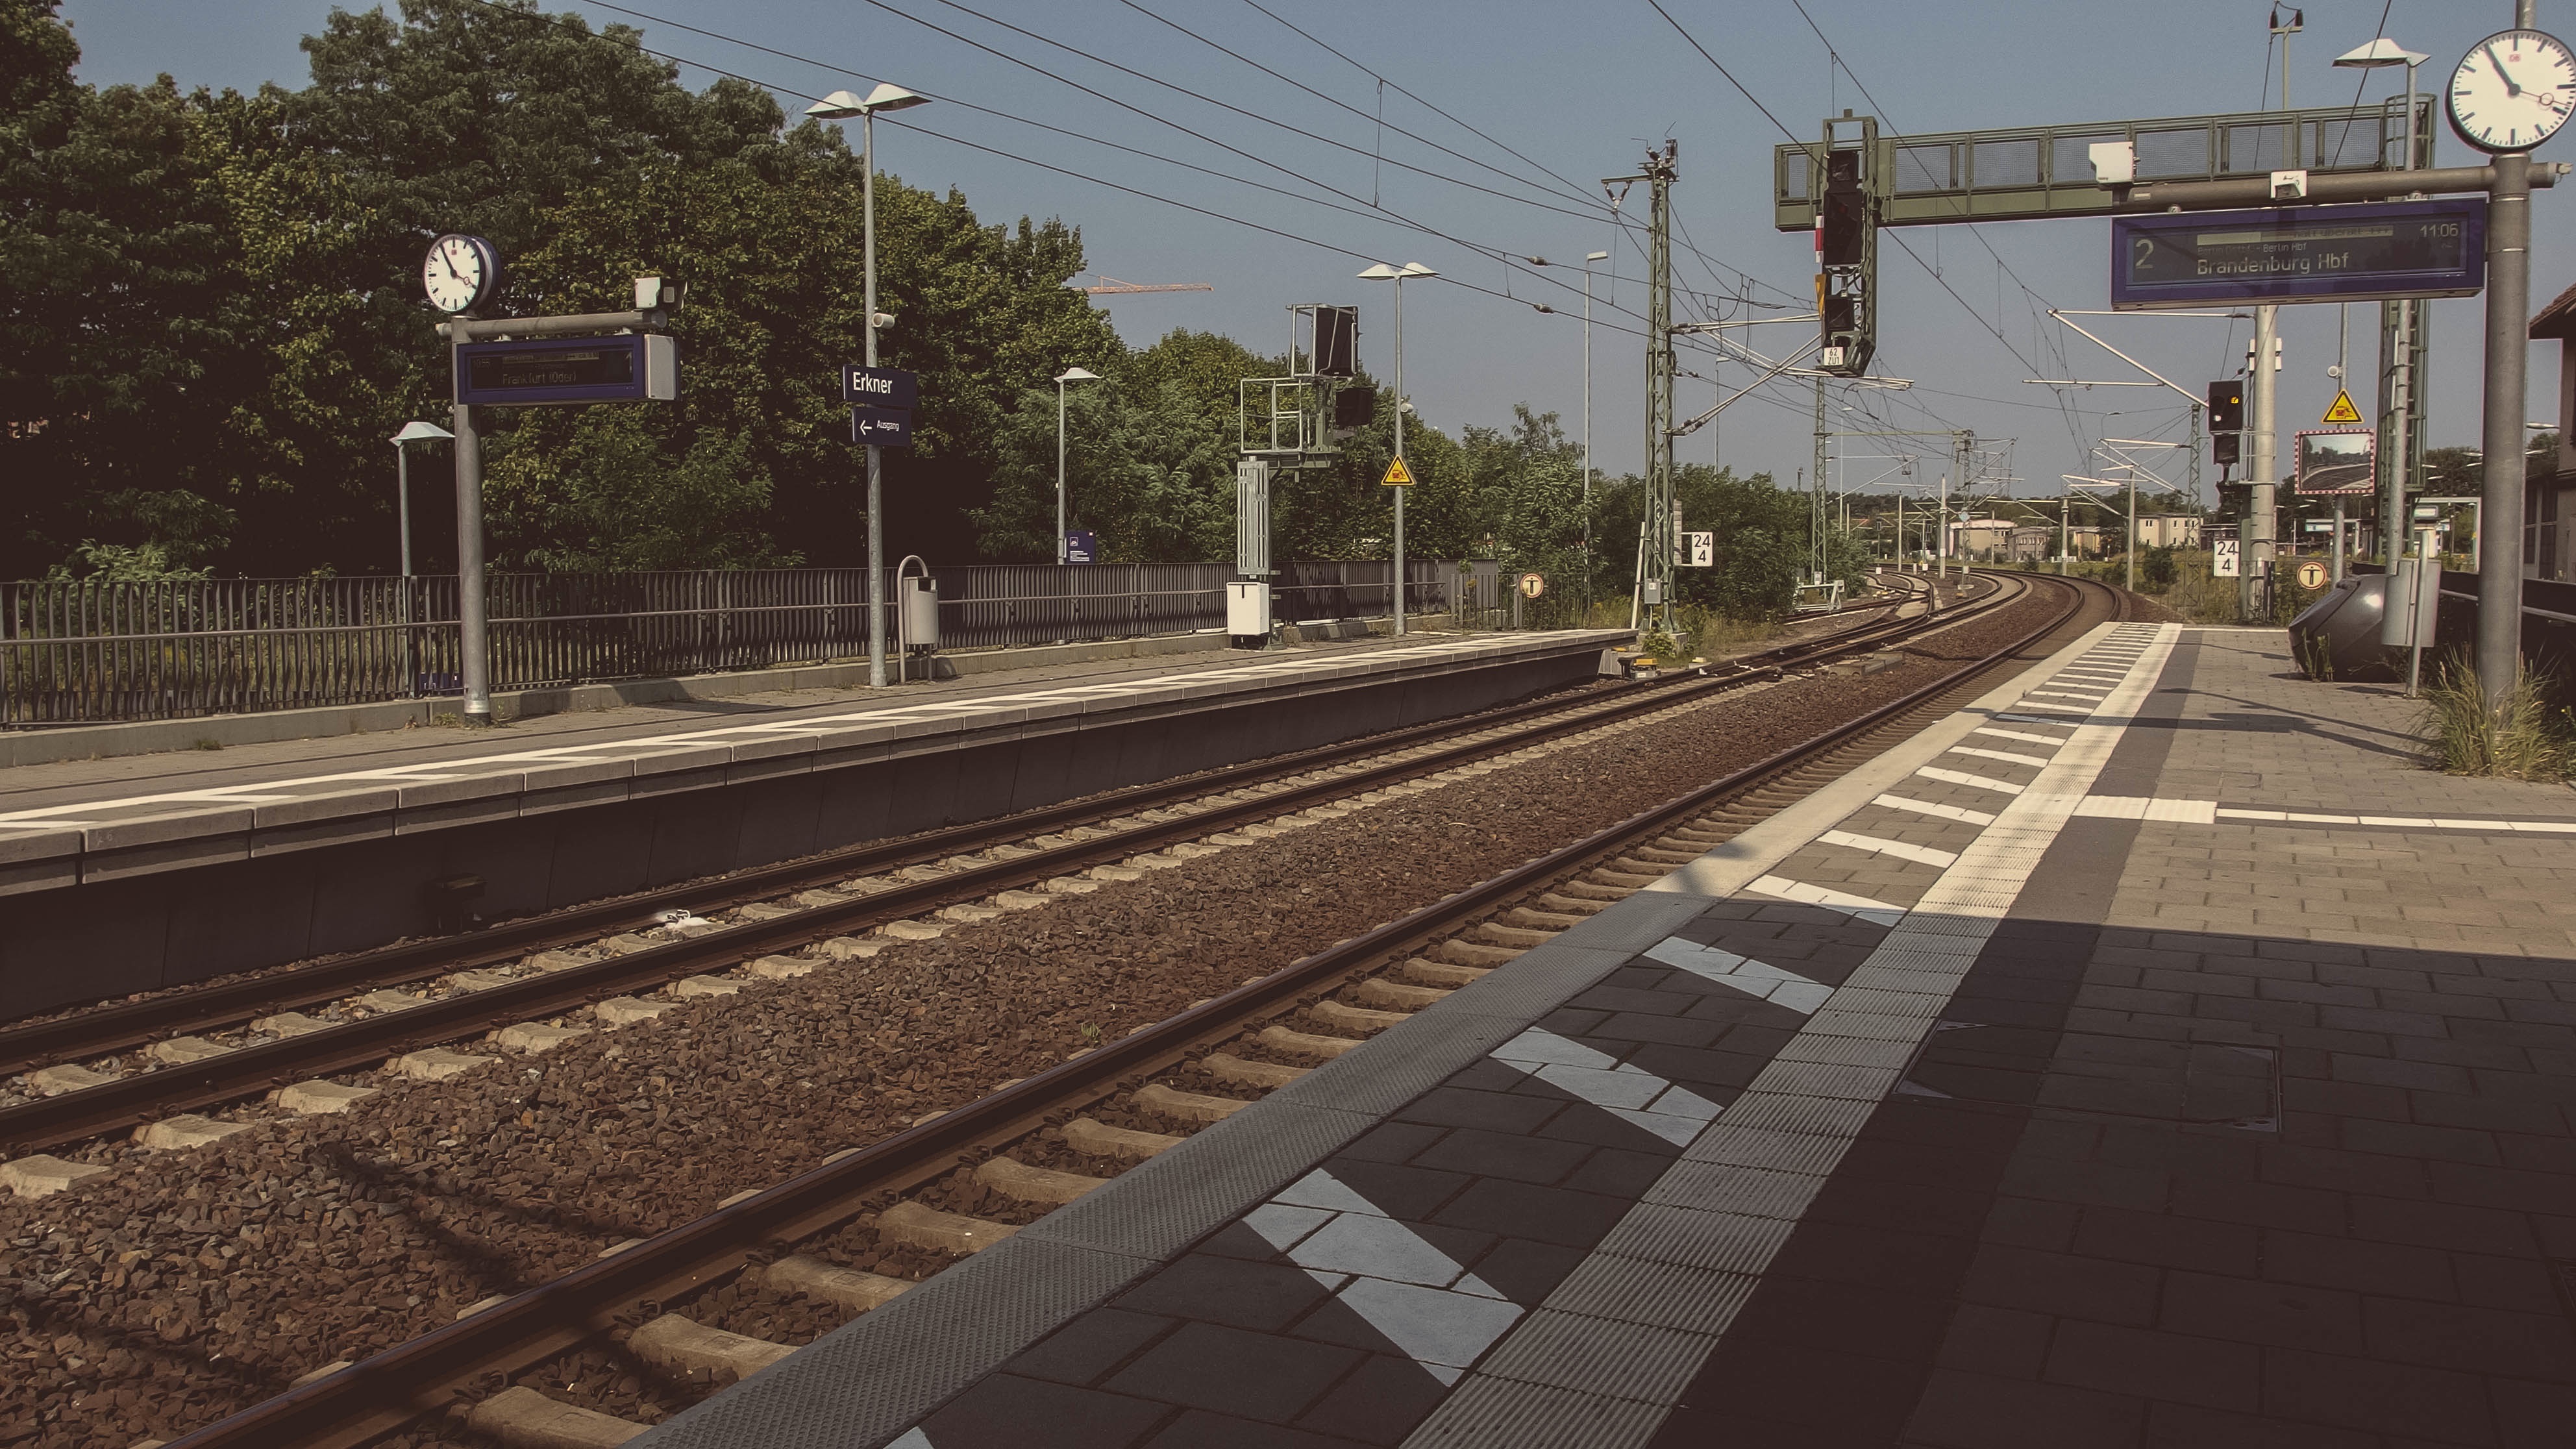
track, train, transport, vehicle, train station, lane, public transport, rail transport, residential area, metropolitan area